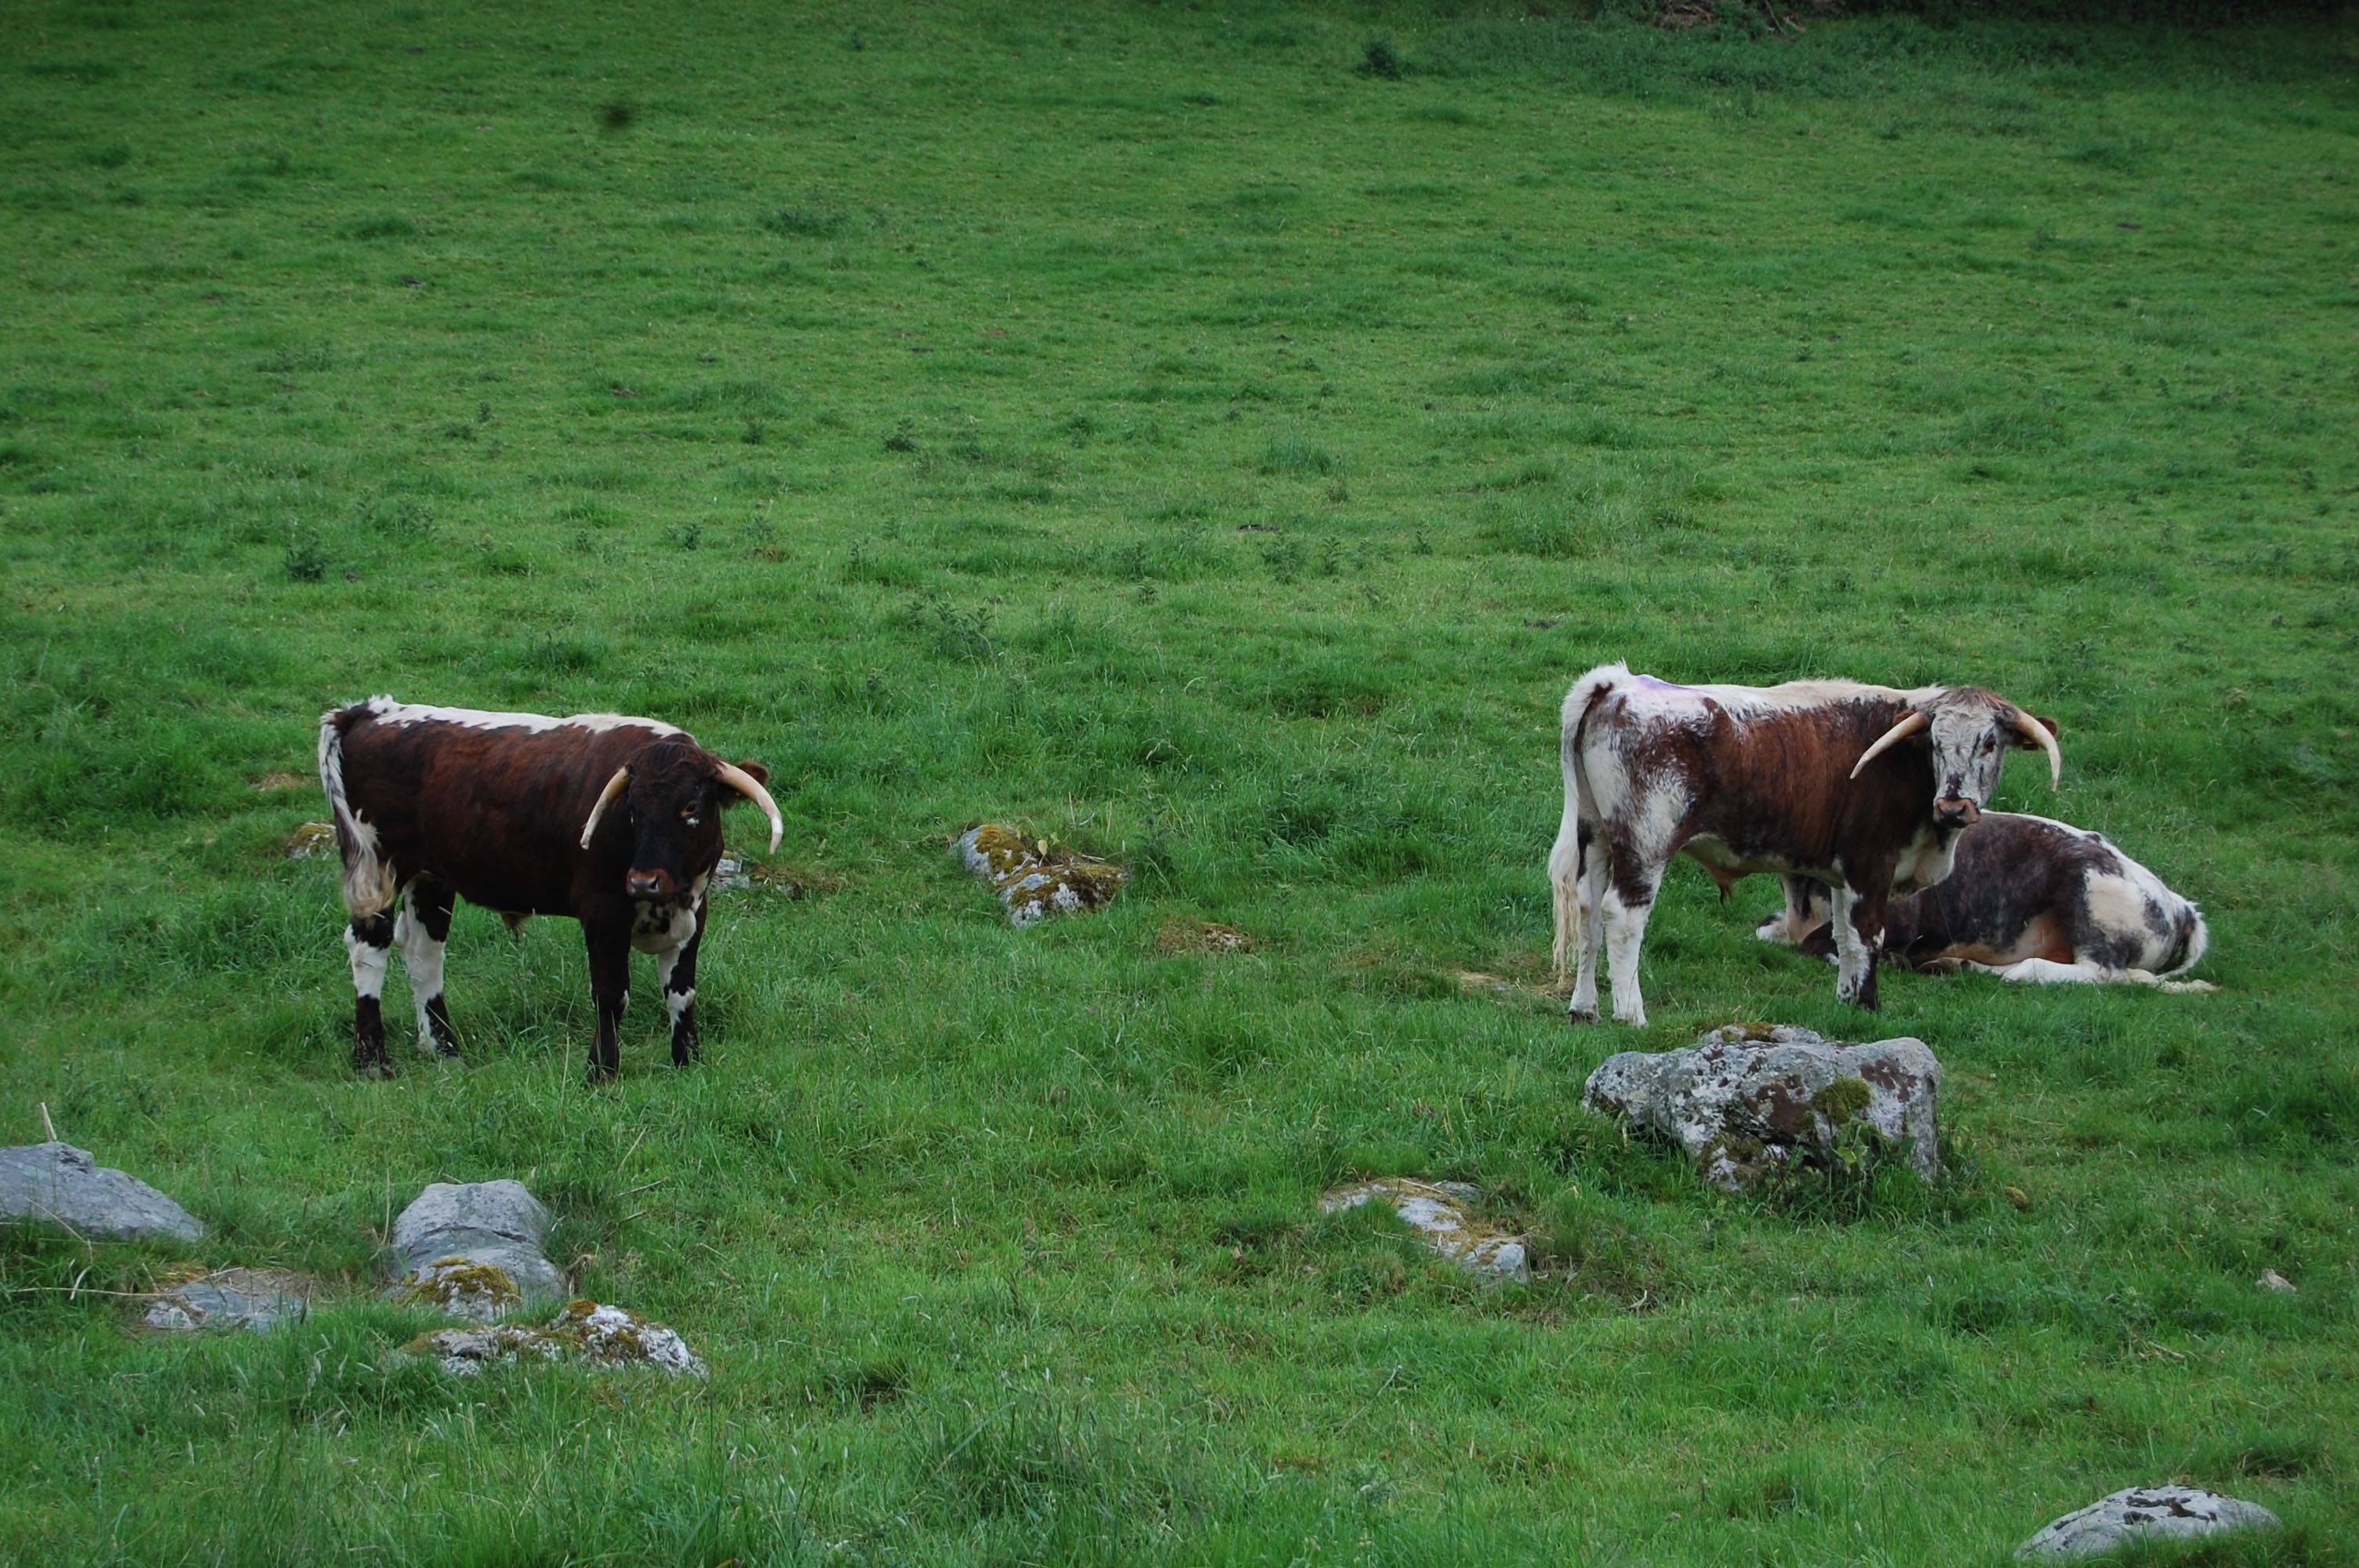
grass, field, farm, meadow, prairie, herd, pasture, grazing, mammal, agriculture, fauna, cows, england, grassland, habitat, campaign, rural area, dairy cow, natural environment, cattle like mammal